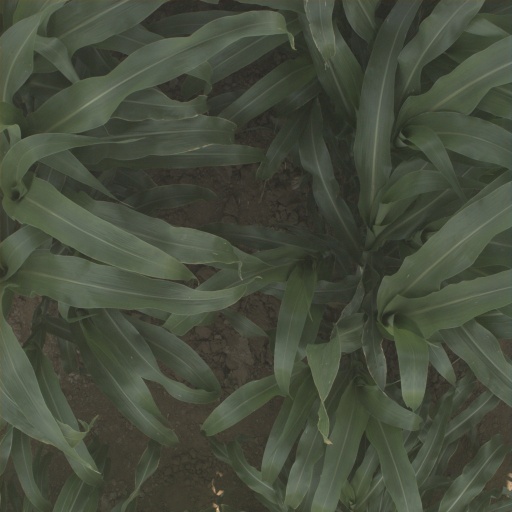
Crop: sorghum